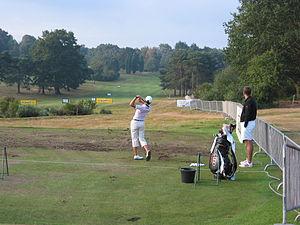
Lorena Ochoa, née le 15 novembre 1981 à Guadalajara, est une golfeuse professionnelle mexicaine. Intégrant le circuit LPGA en 2002 après une année dans le Futures Tour, elle a notamment remporté deux tournois majeurs - l'Open britannique en 2007 et le Championnat Kraft Nabisco en 2008 - parmi ses trente titres professionnels dans sa carrière. Le 23 avril 2007, elle prend la place de numéro un mondial succédant à la Suédoise Annika Sörenstam, place qu'elle occupe jusqu'au mois de mai 2010 où elle est remplacée par la Coréenne Jiyai Shin.